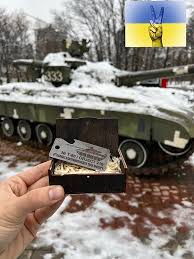
Label: Tank